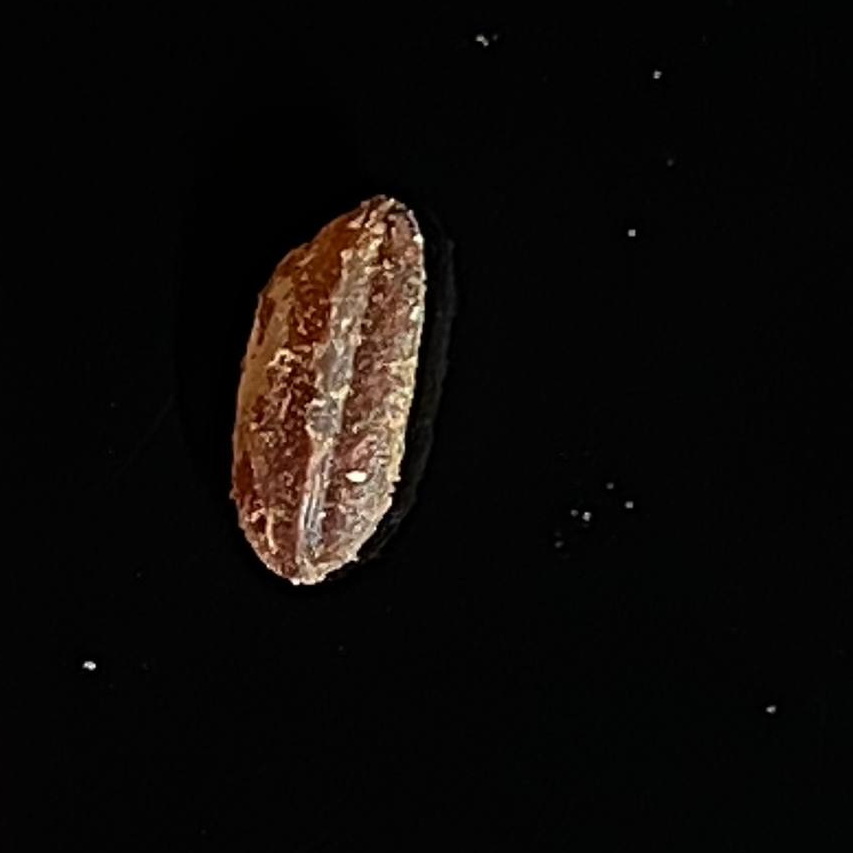
Rice variety: Lal_Aush